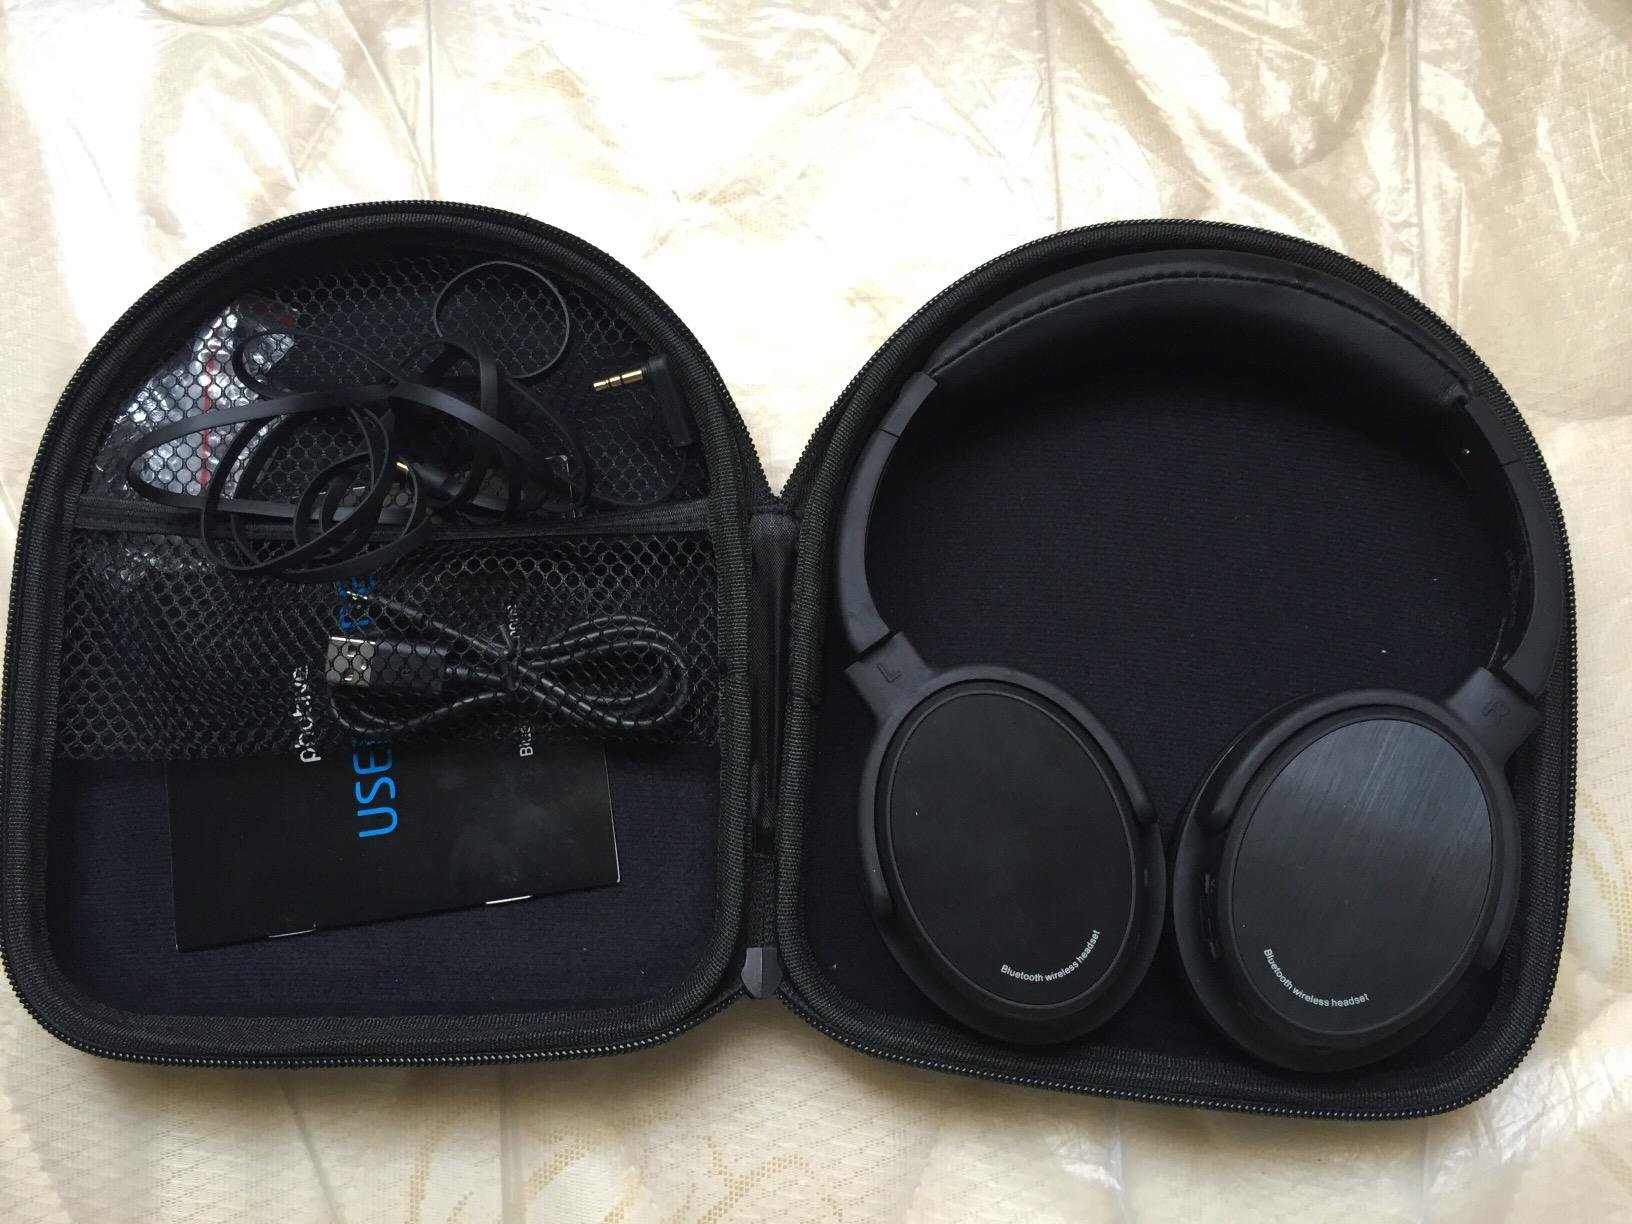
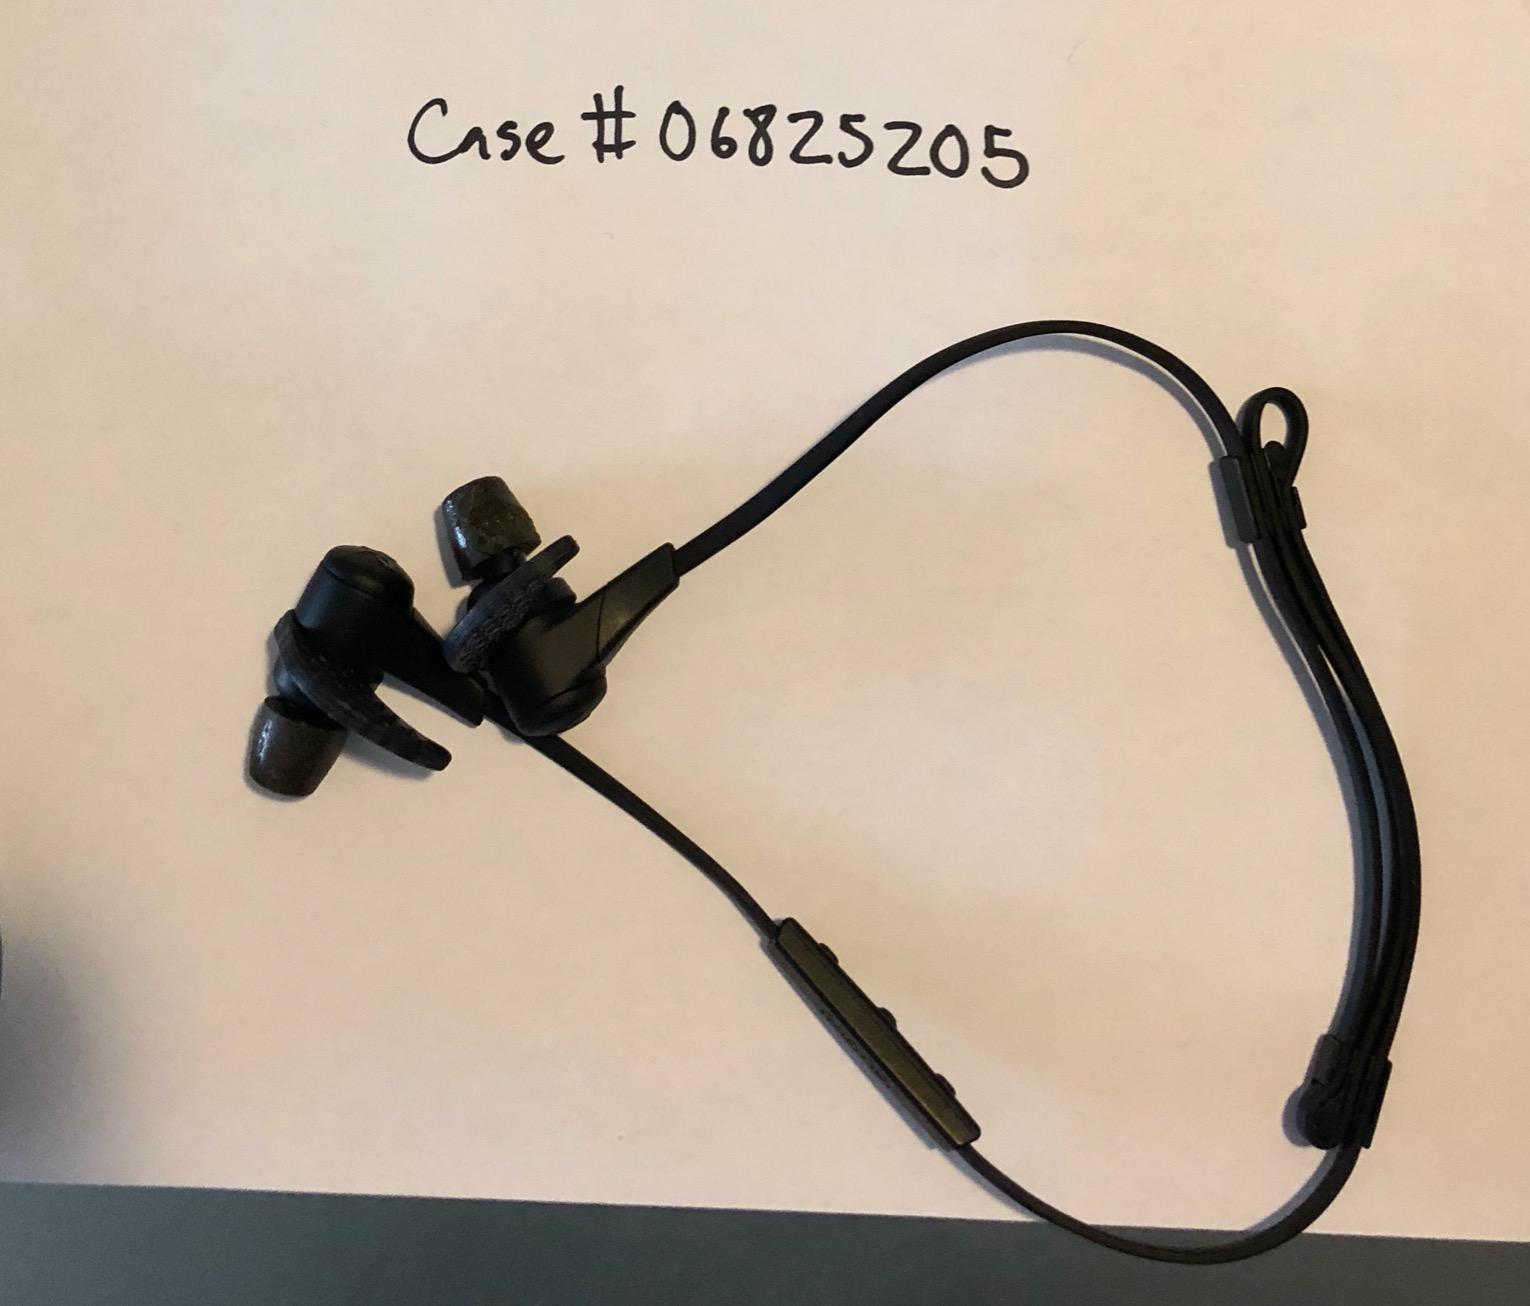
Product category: headphones
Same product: no